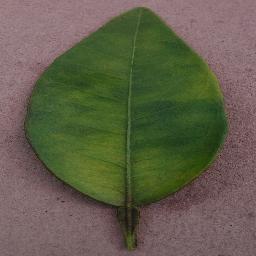
Label: Orange___Haunglongbing_(Citrus_greening)